Noville, Switzerland

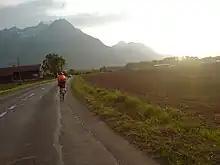
Fields and mountains near Noville

Noville has an area, , of . Of this area, or 41.5% is used for agricultural purposes, while or 35.1% is forested. Of the rest of the land, or 8.5% is settled (buildings or roads), or 4.2% is either rivers or lakes and or 10.5% is unproductive land.